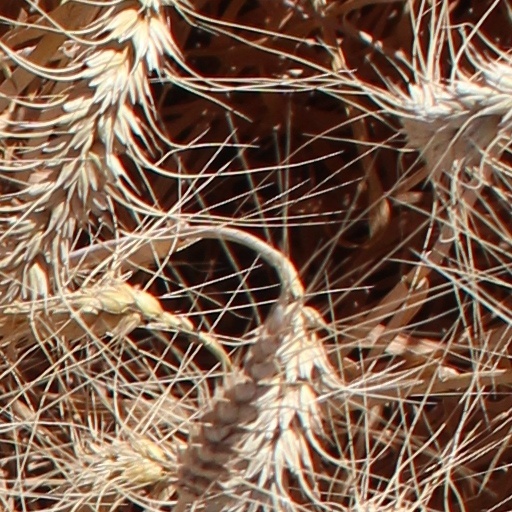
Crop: wheat